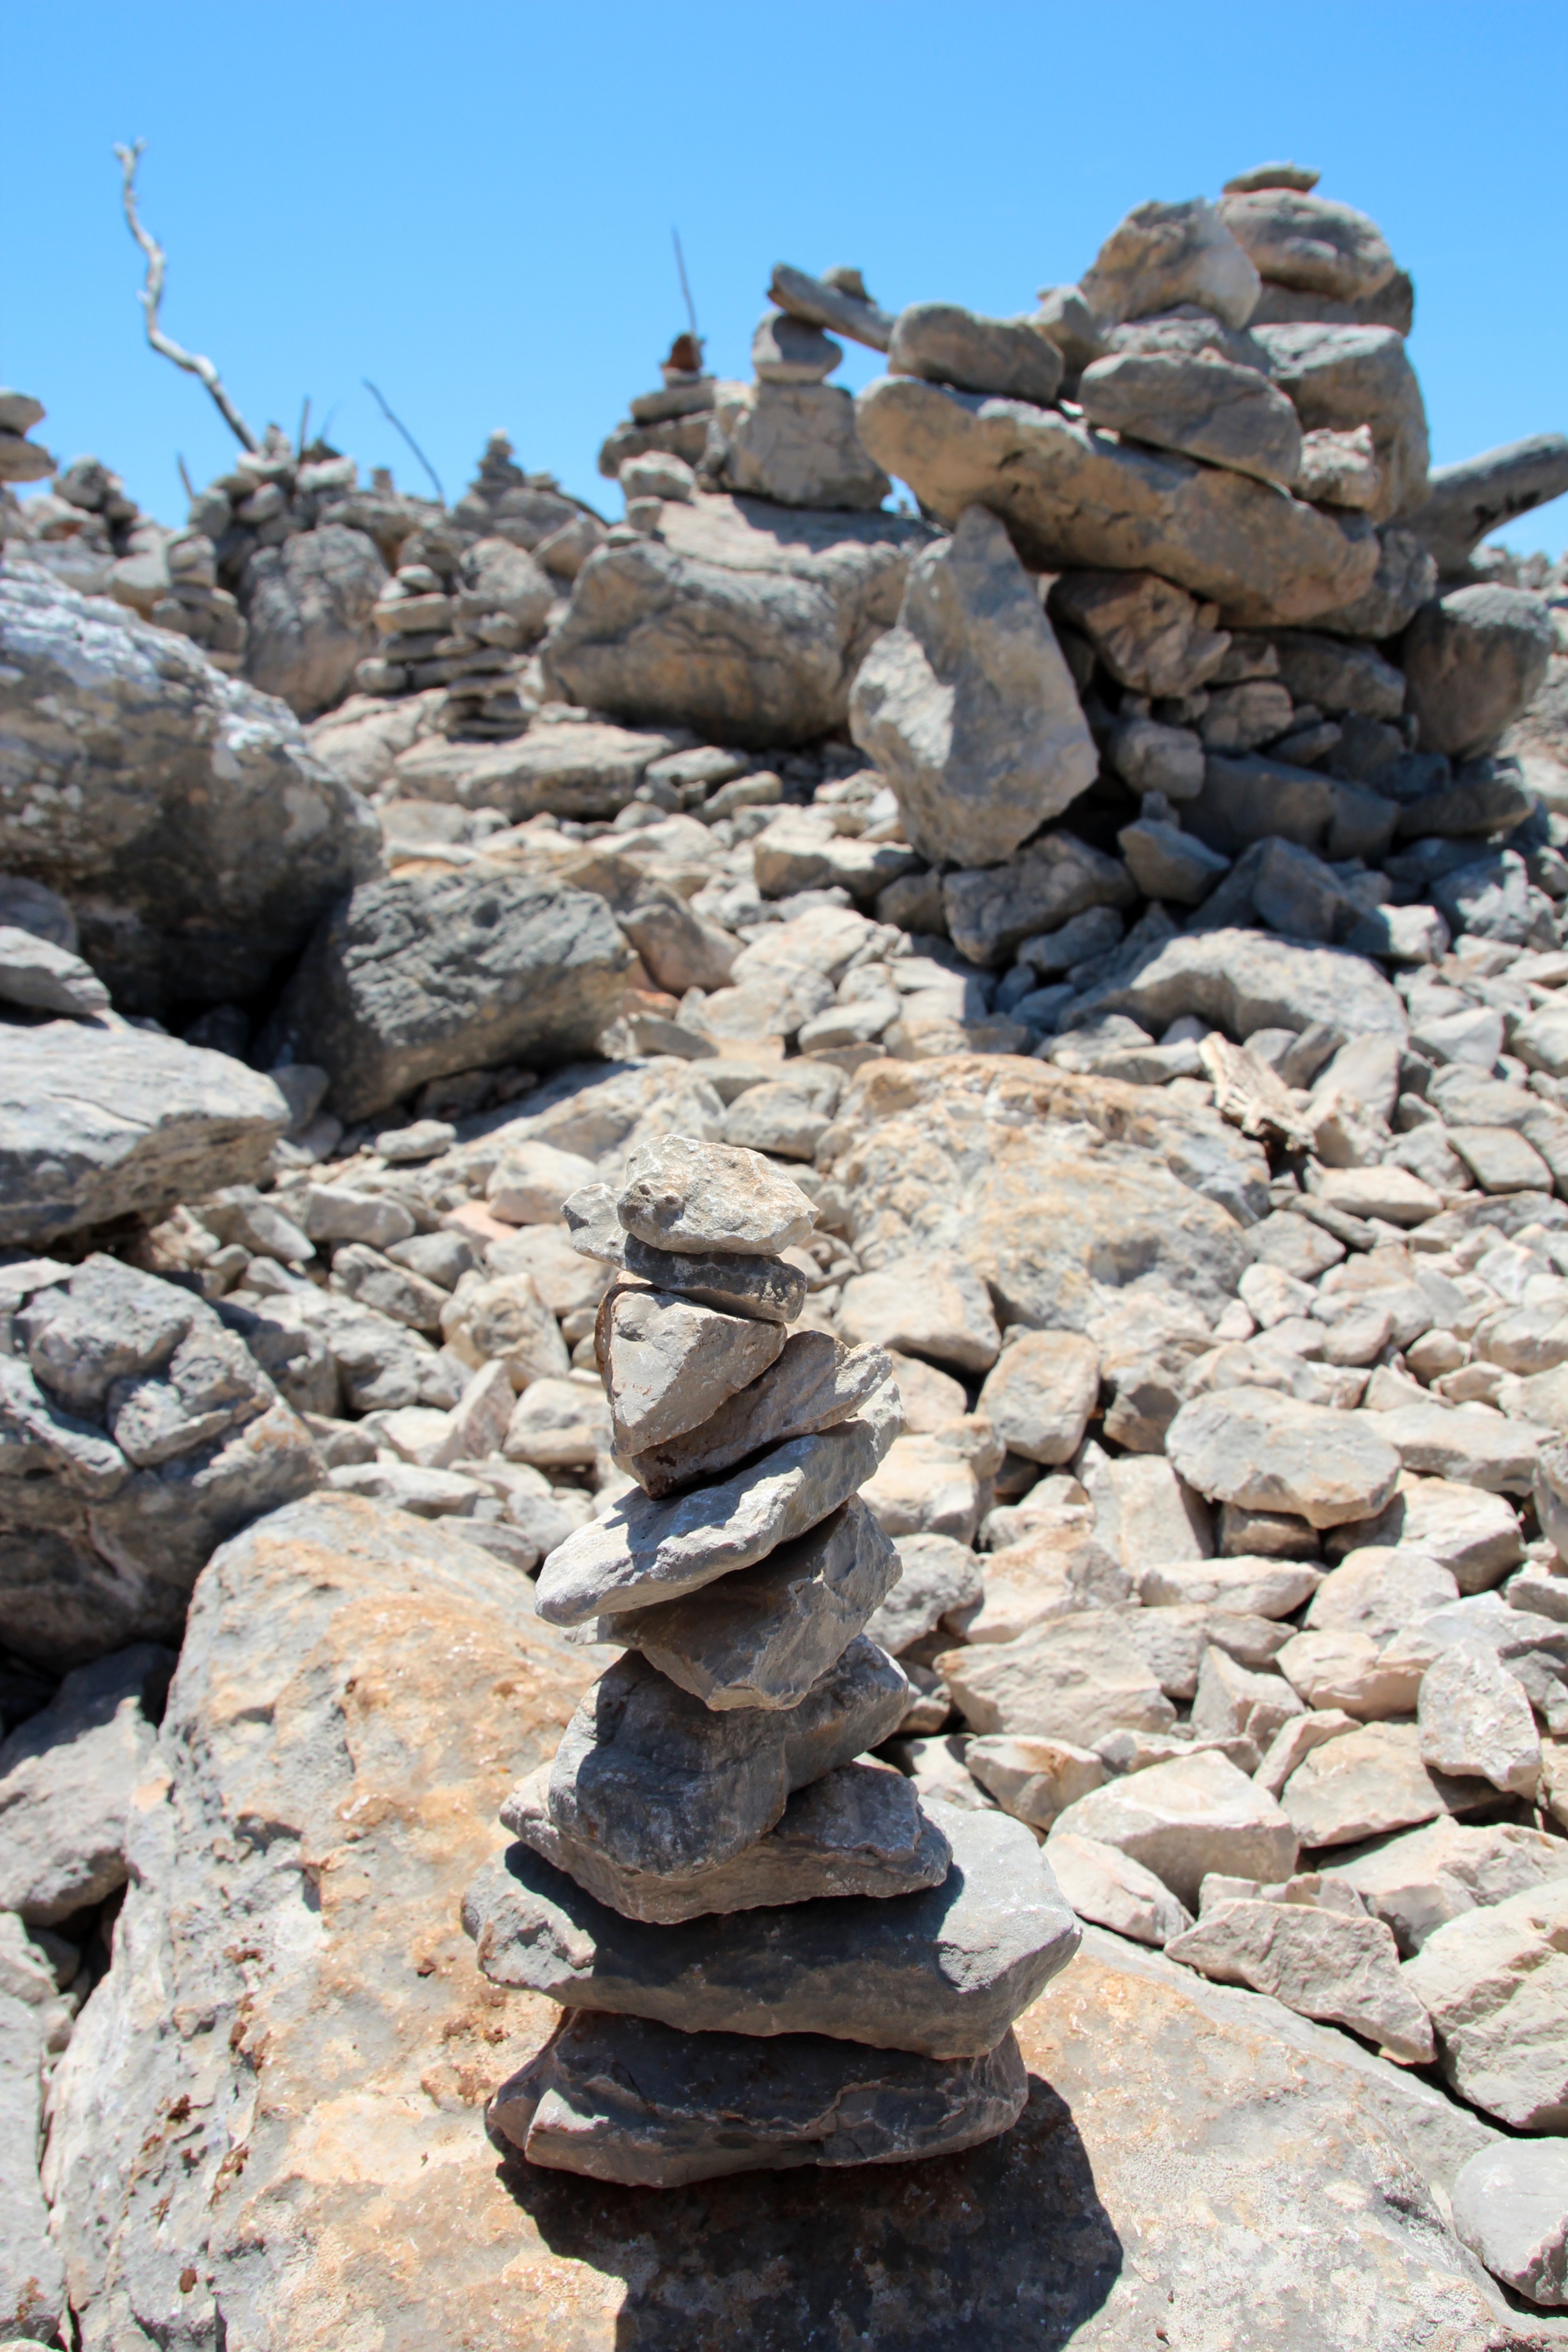
rock, mountain, wood, formation, stone wall, terrain, material, sculpture, stones, rubble, geology, ruins, boulder, cairn, stone statue, stony, bedrock, stone sculpture, steinig